Board of Ordnance

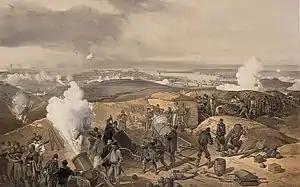
British artillery battery at Sebastopol by William Simpson, 1855. A colonel commented that a contemporary illustration depicted them 'dressed as we ought to be, not as we are ... we've neither the huts, fur hats, boots or anything in the picture'.

In the mid-17th century the Board began to use land at Woolwich for storing and proving its guns. The land (known as The Warren) was purchased in 1671 and in 1682 a thousand cannons and ten thousand cannonballs were transferred to Woolwich from the Tower and the Minories. At the same time, the Old Artillery Ground was sold and the staff and equipment involved in proof testing moved to Woolwich. From 1688 all new ordnance items were ordered to be delivered to Woolwich rather than the Tower (thereafter the Tower continued to be used as the Board's main repository for general stores).